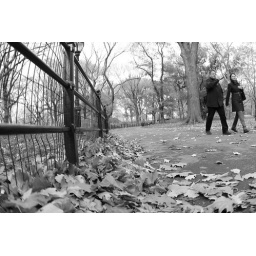
male and female, walking by